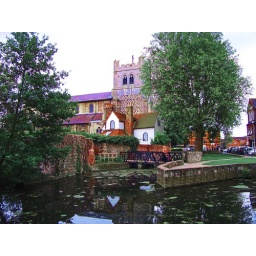
church  over the bridge